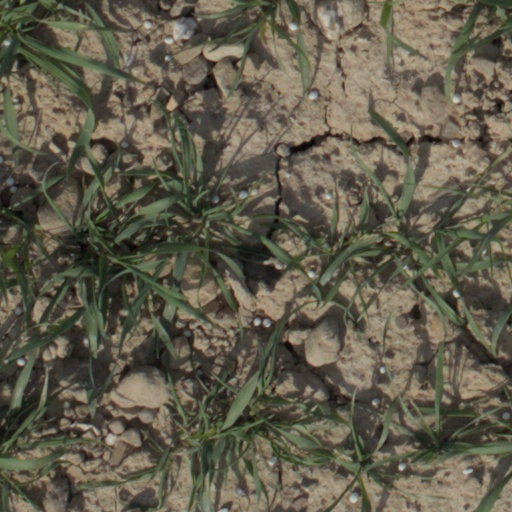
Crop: wheat